Farside Cannon

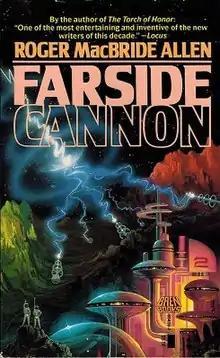
First edition

Farside Cannon is a science fiction novel by American writer Roger McBride Allen.